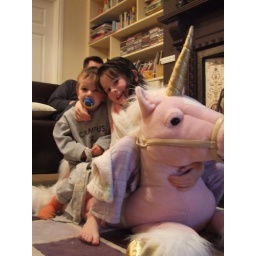
ma, there's a huge pink furry horse in the sitting room